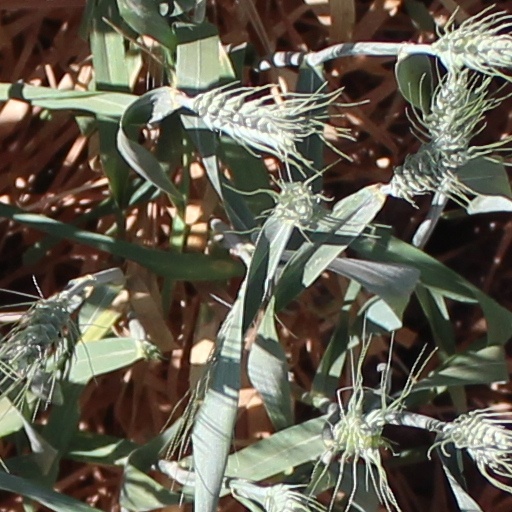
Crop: wheat